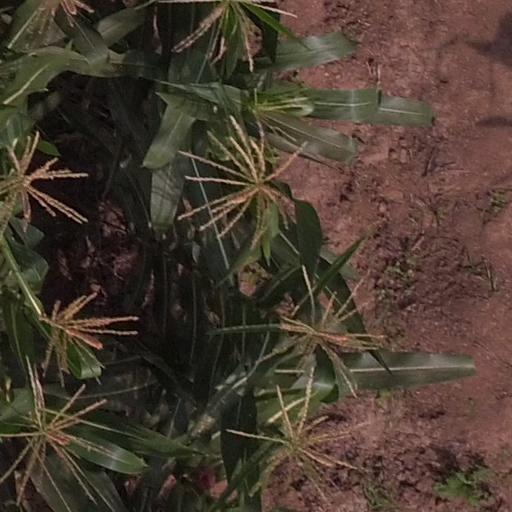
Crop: maize; corn